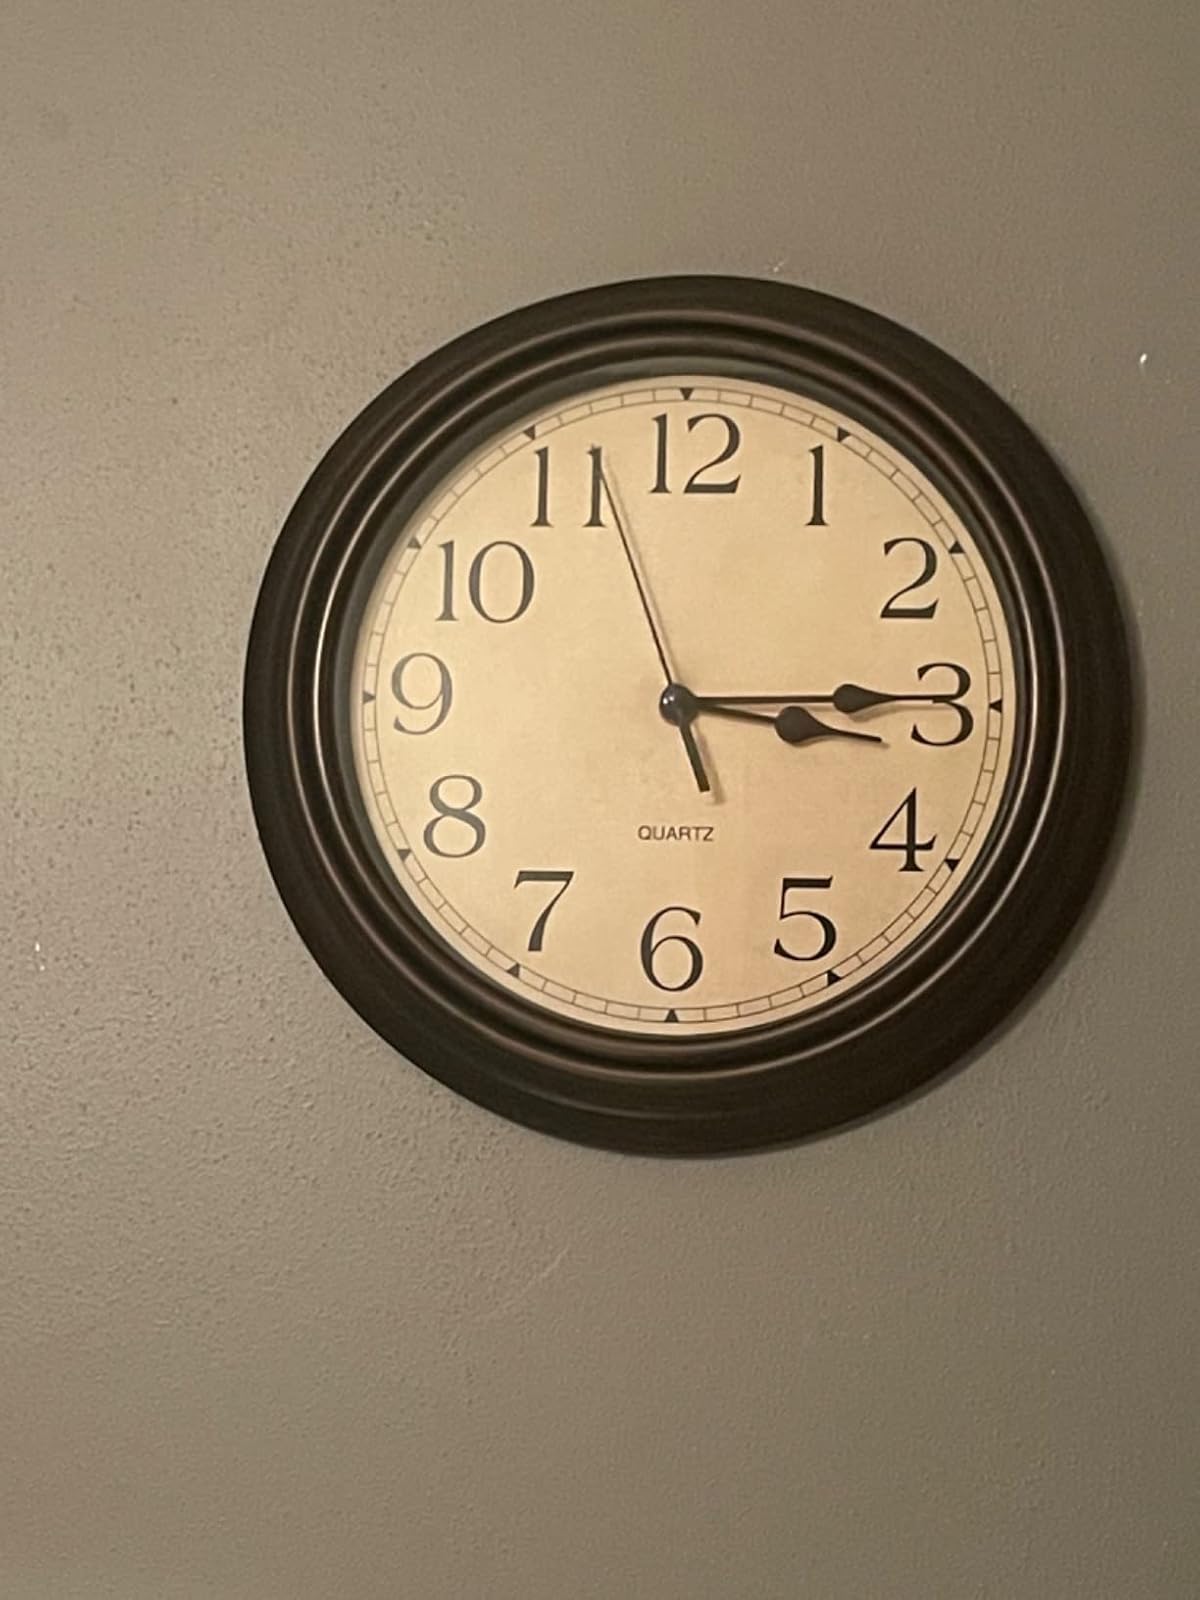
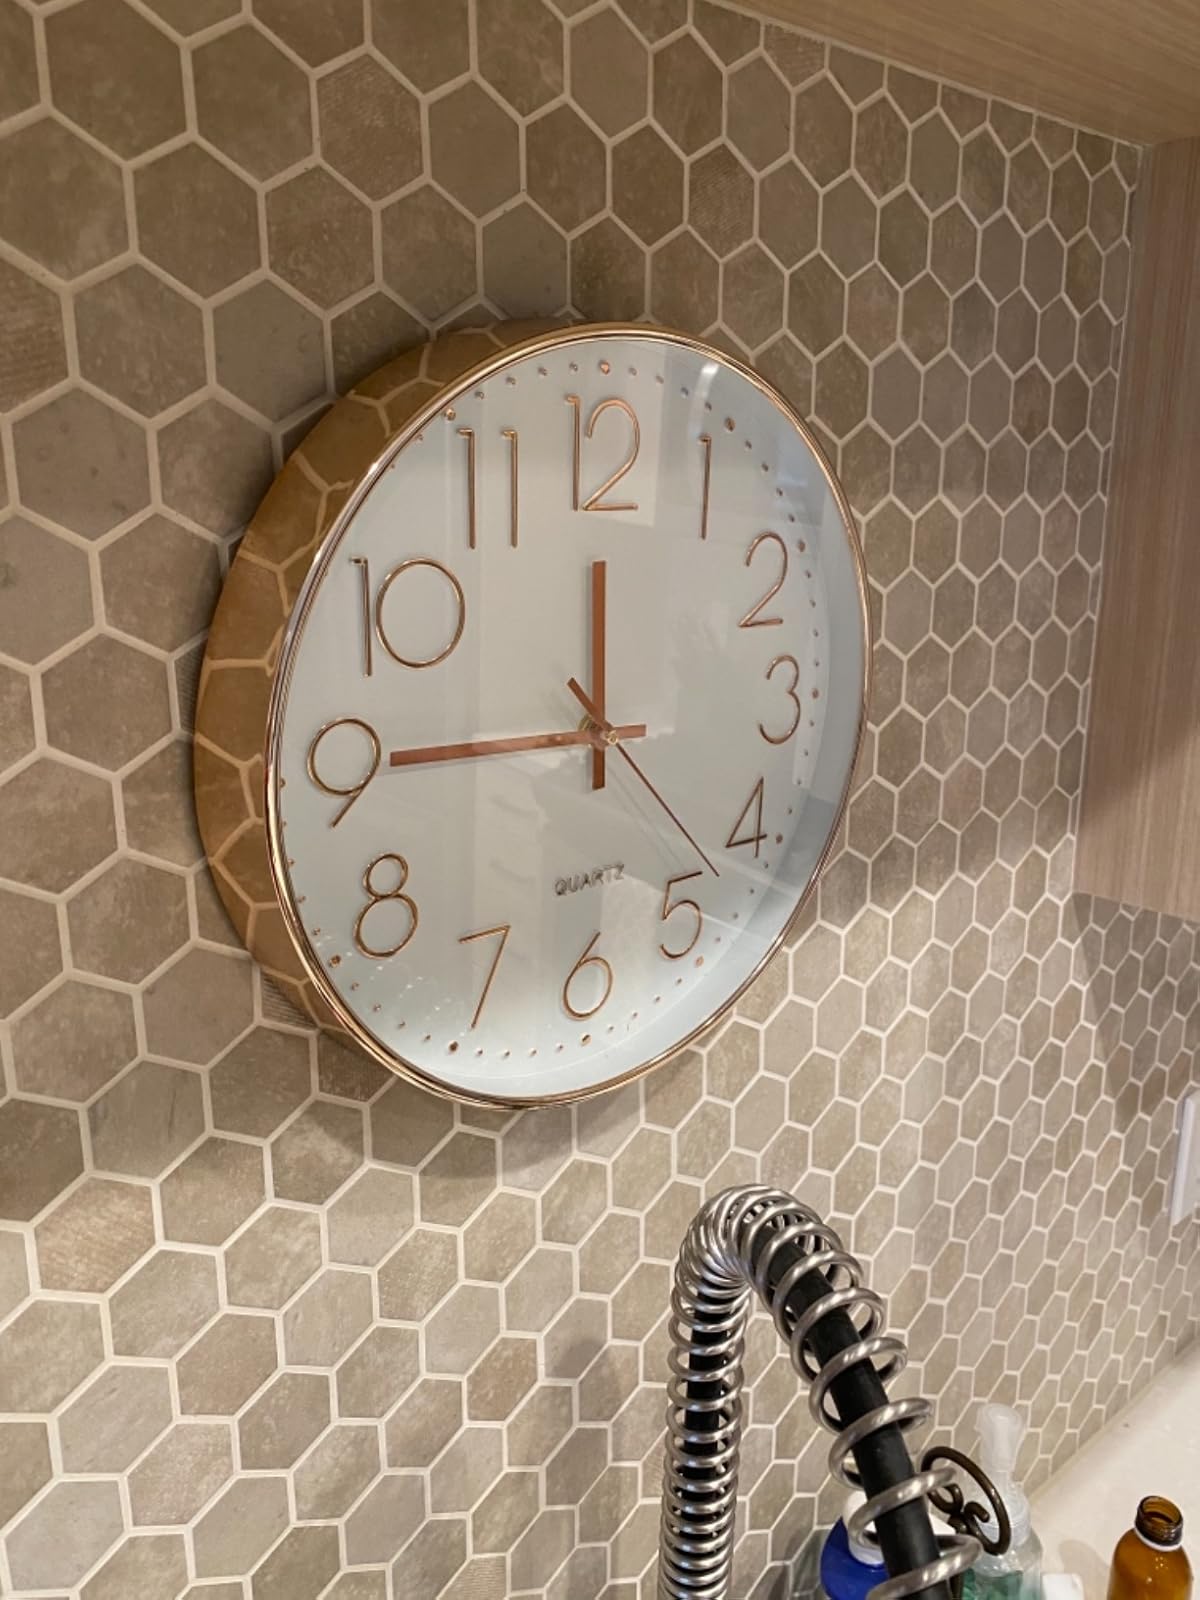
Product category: clock
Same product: no